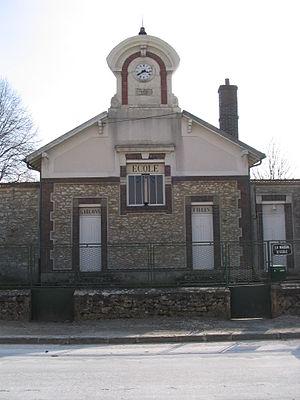
Vert-Saint-Denis est une commune française située dans le département de Seine-et-Marne en région Île-de-France. Elle est intégrée depuis 1973 dans la communauté d'agglomération de Sénart.